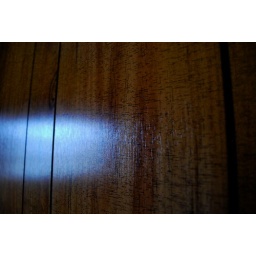
textures around the beach house